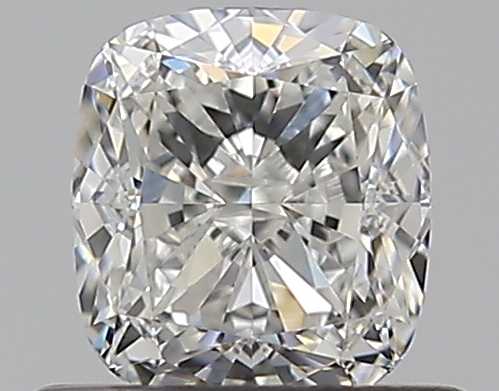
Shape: cushion
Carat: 0.59
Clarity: VVS1
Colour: G
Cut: EX
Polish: EX
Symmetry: VG
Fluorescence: N
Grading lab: GIA
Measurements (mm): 4.95 x 4.46 x 3.02